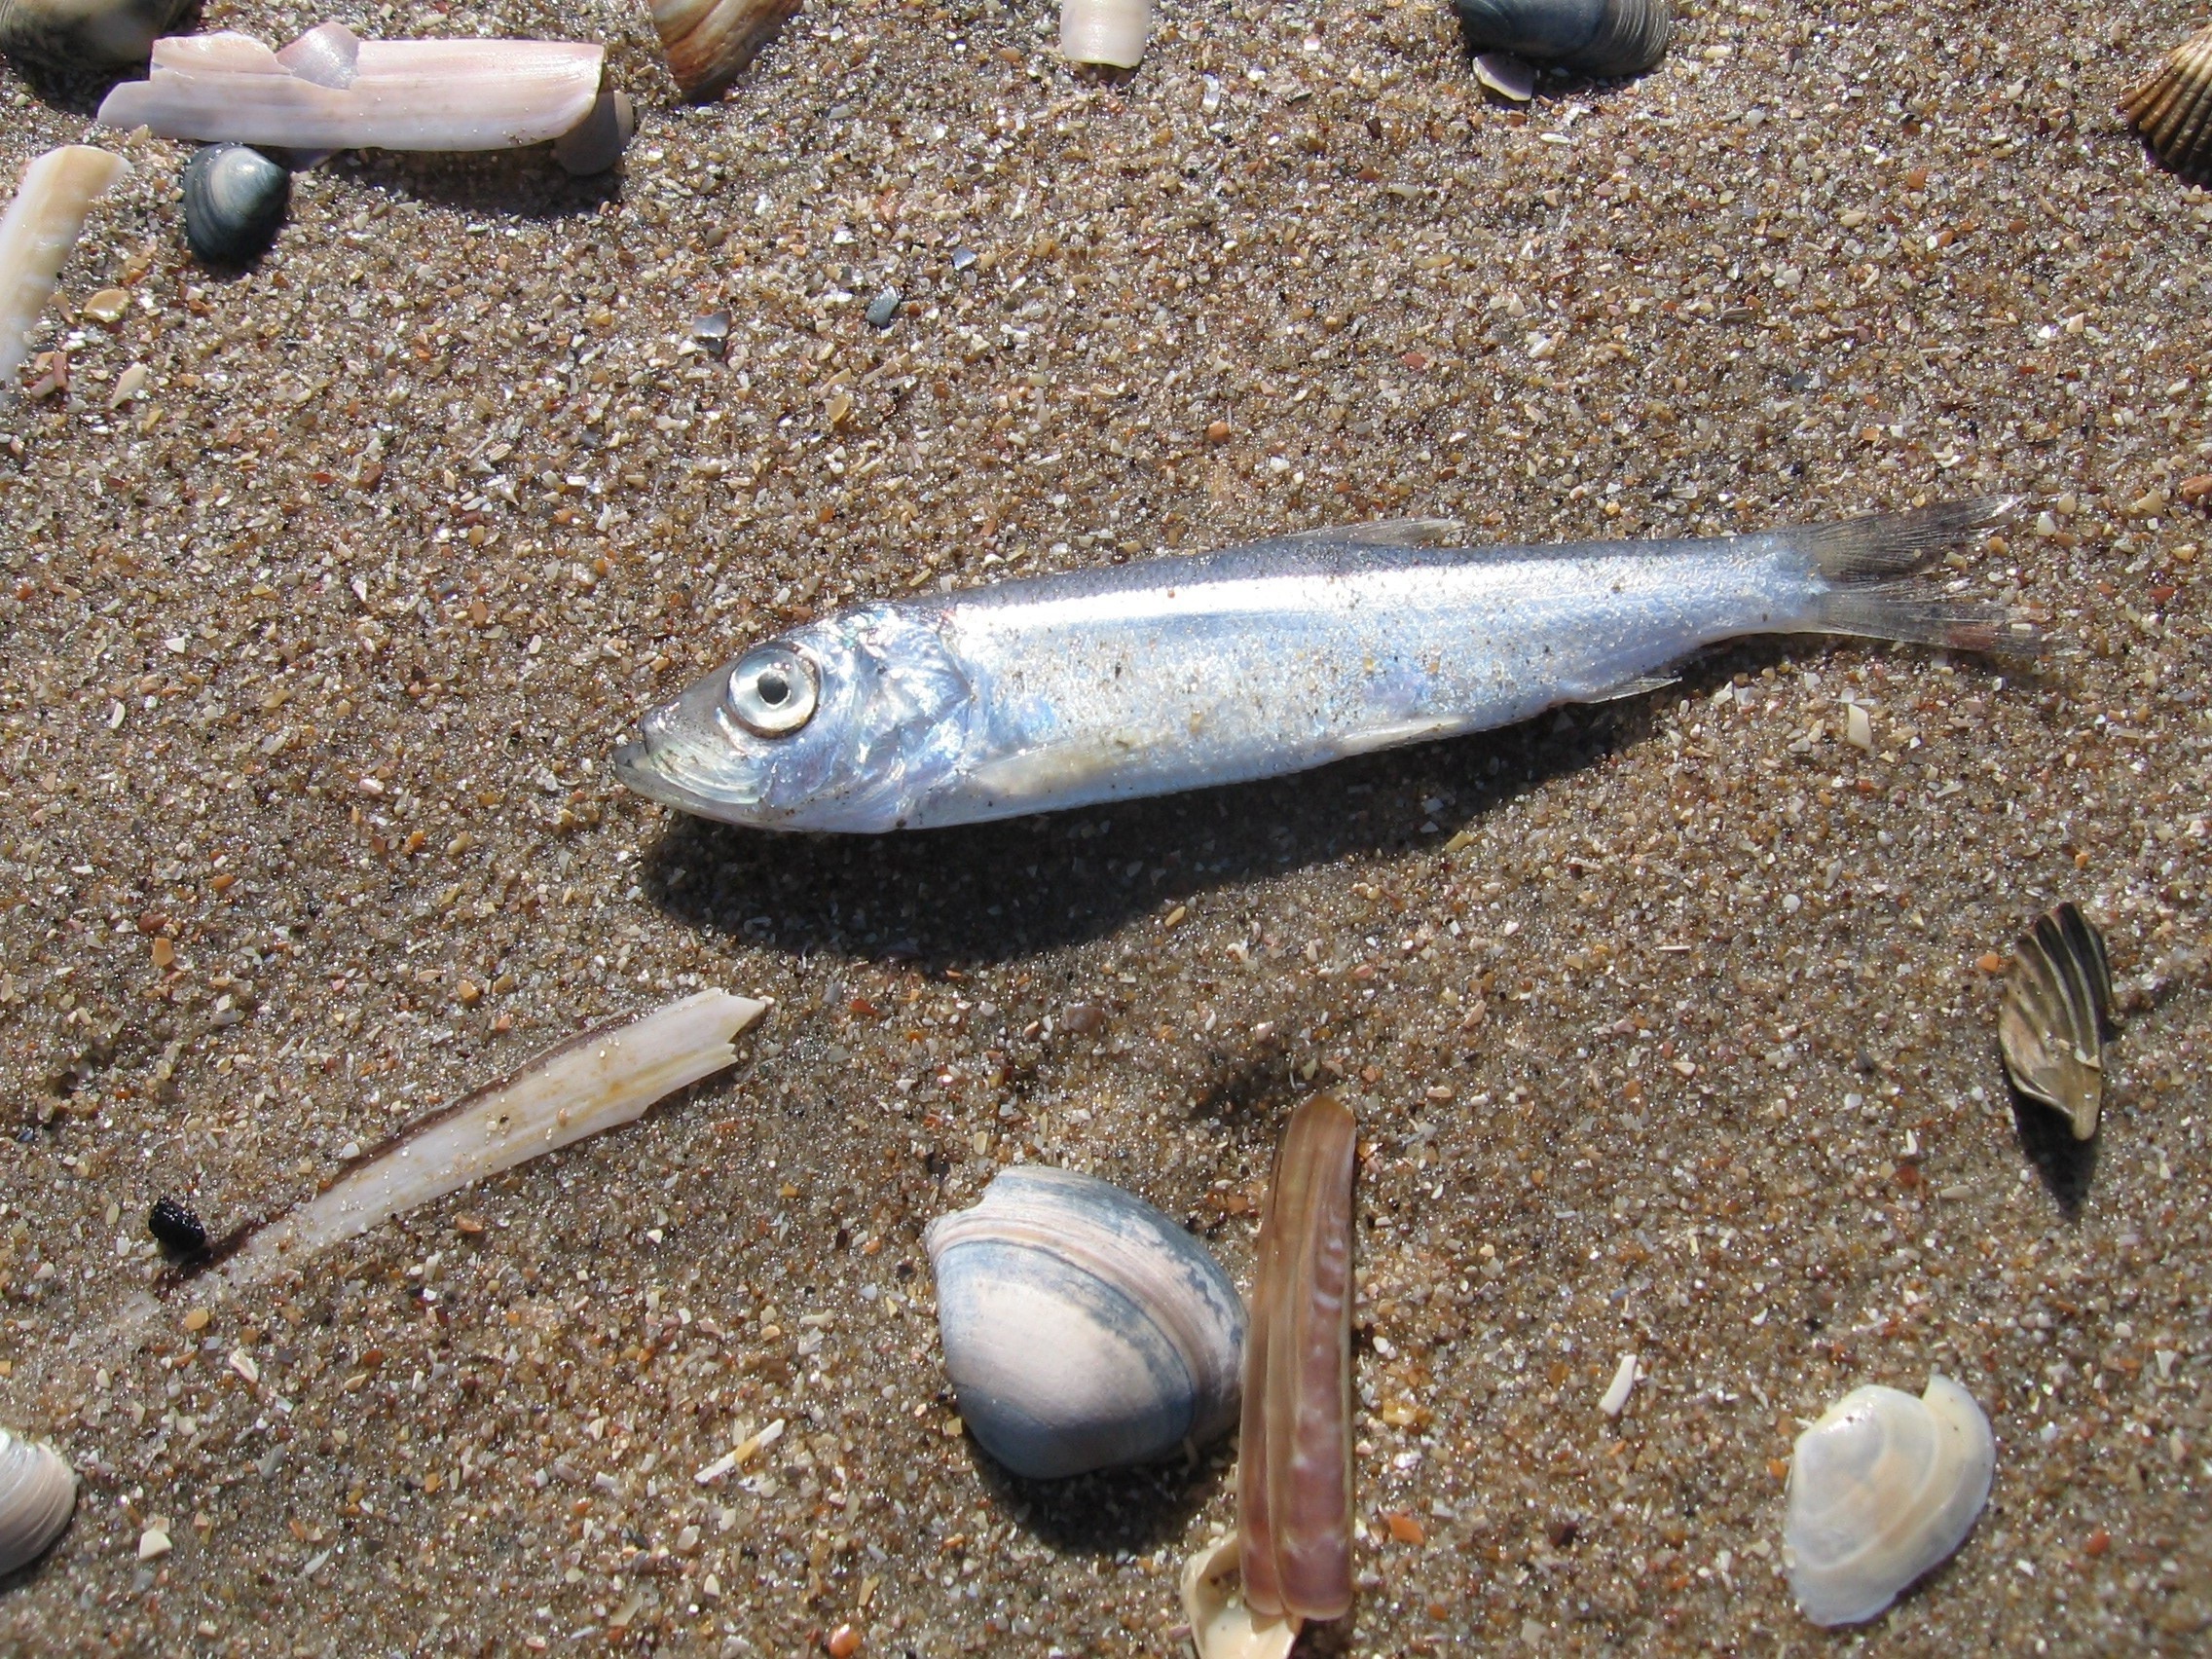
beach, sea, coast, sand, seafood, fish, shells, died, marine biology